List of buildings constructed by Thomas Metcalfe

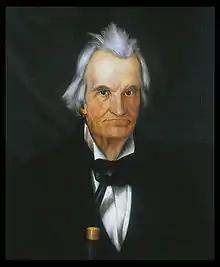
Thomas Metcalfe

The following lists the buildings constructed by Thomas Metcalfe, governor of Kentucky, including many that survive are listed on the U.S. National Register of Historic Places.